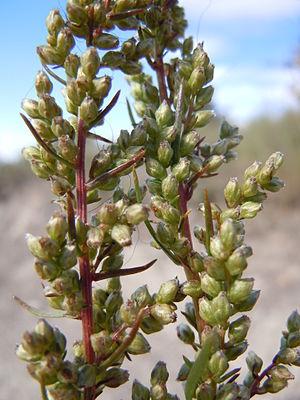
Cette liste de Tracheophyta de Bosnie-Herzégovine, ainsi que d’espèces introduites est un aperçu incomplet d’espèces de mousses, de fougères, de gymnospermes et d’angiospermes citées dans la littérature disponible en langues bosniaque, croate, serbe et serbo-croate. Cet aperçu n’inclue pas des espèces cultivées ni celles occasionnellement introduites.